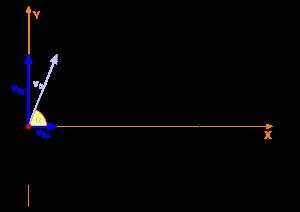
En physique, la trajectoire d'un projectile est le chemin que ce projectile empruntera après avoir été lancé.